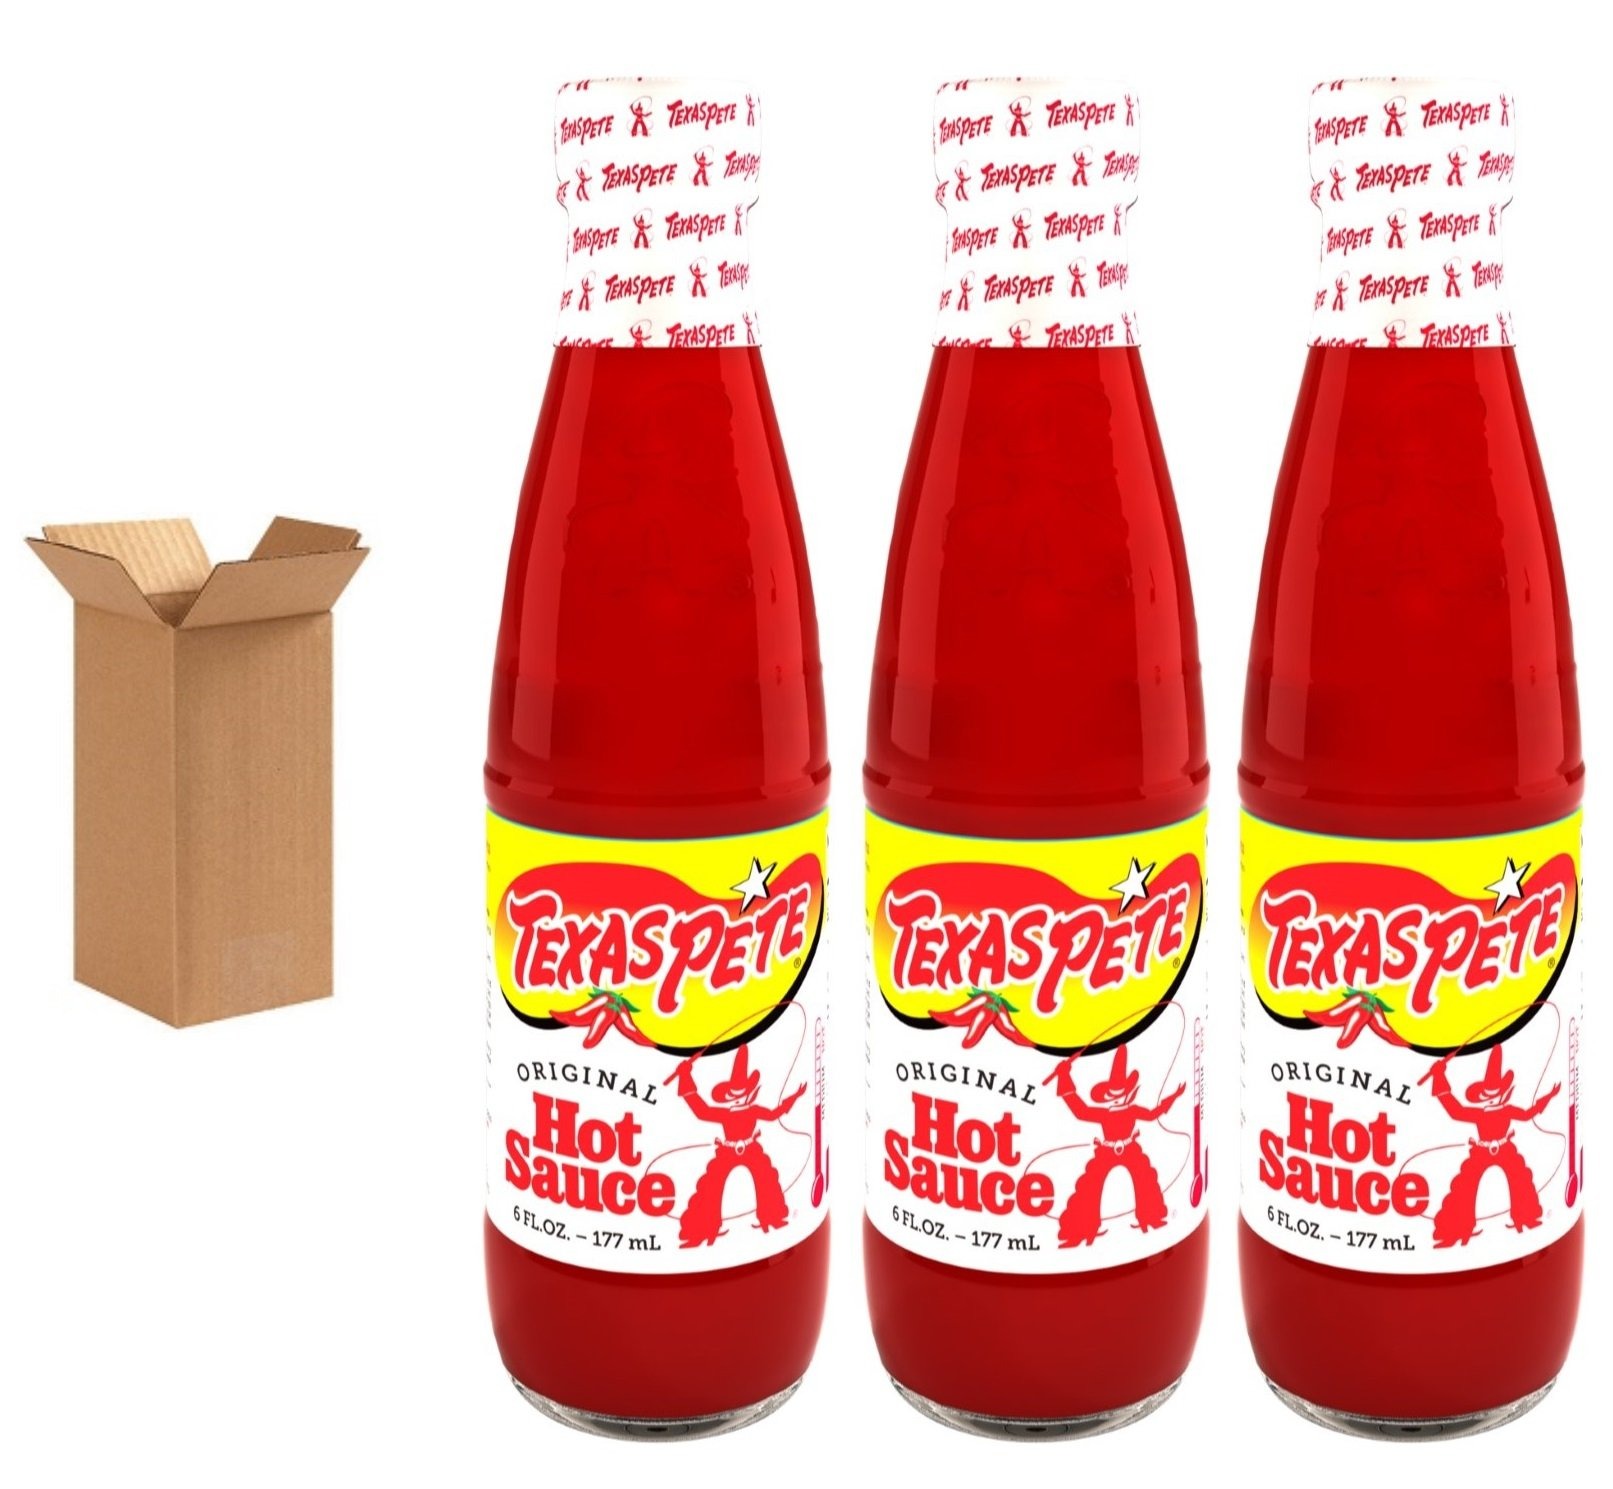
Item Name: Texas Pete Original Hot Sauce 6 Ounce (Pack of 3)
Value: 18.0
Unit: Fl Oz

Price: 1.26